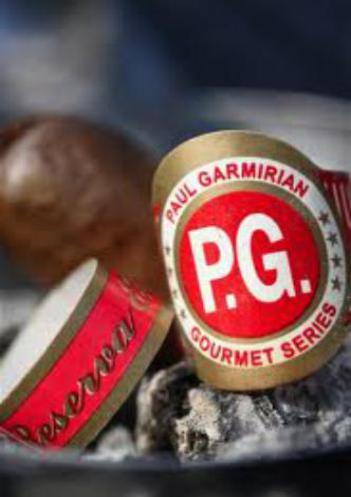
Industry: Necessities